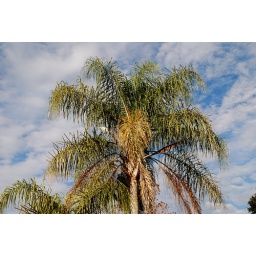
Palm tree against puffy white sky